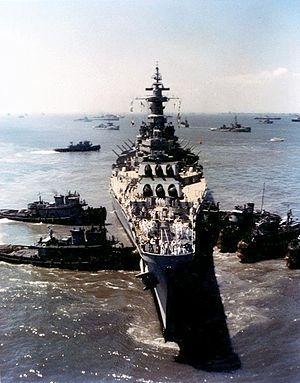
L'échouement de l'USS Missouri est un incident qui s'est déroulé le 17 janvier 1950, lorsque le cuirassé USS Missouri s'échoue alors qu'il navigue dans la baie de Chesapeake. Si aucune victime n'est à déplorer lors de l'incident, le cuirassé reste coincé pendant plus de deux semaines avant d'être libéré du sable. Les dommages subis par le navire l'ont obligé à rentrer au port en cale sèche pour des réparations.